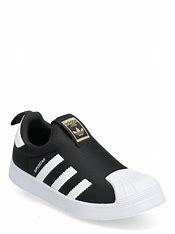
Brand: adidas
Model: originals BP Adidas Originals Superstar 360 C